Elephantstay

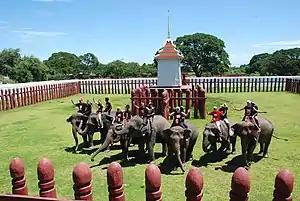
Visitors riding elephants at the historic Royal Elephant Kraal

Elephantstay is a non profit enterprise under the Prakochabaan Foundation in Ayutthaya, Thailand. The mission of the enterprise is educate people about the importance of elephants in Thai history and culture as well as caring for elephants.